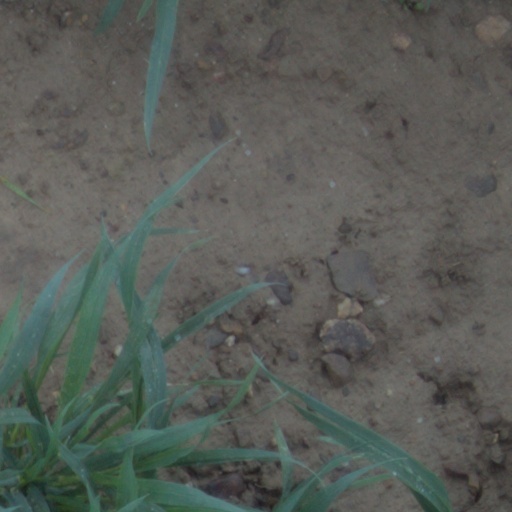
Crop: wheat